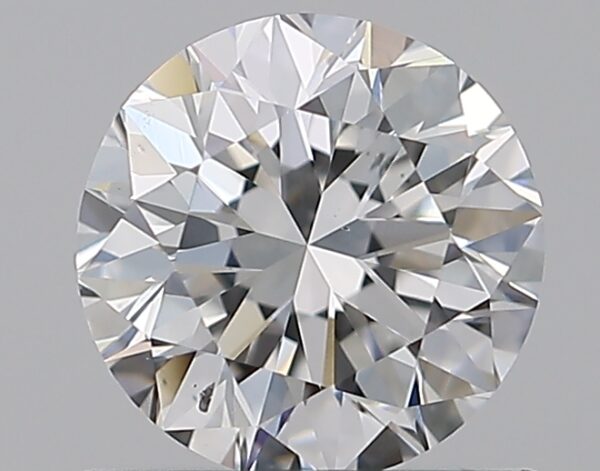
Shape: round
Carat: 0.9
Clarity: SI1
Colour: E
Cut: VG
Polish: EX
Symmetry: EX
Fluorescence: N
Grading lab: GIA
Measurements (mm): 6 x 6.05 x 3.88